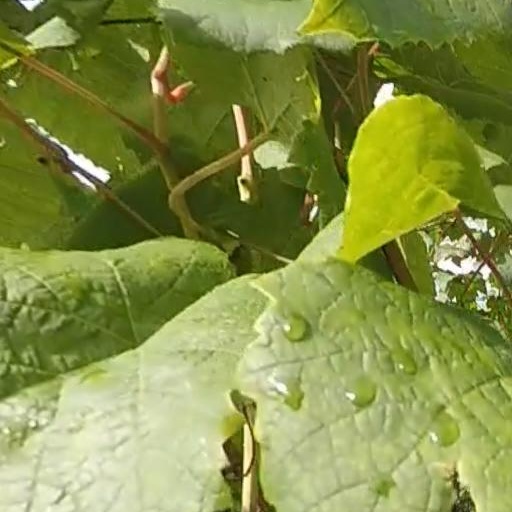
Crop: grape